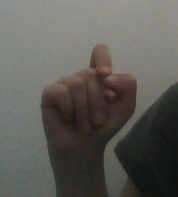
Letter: fa